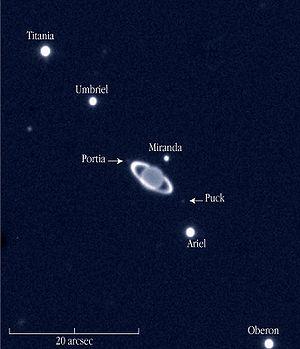
Ariel, également connu sous le nom d'Uranus I, est un satellite naturel d'Uranus. Découvert le 24 octobre 1851 par William Lassell, il est nommé d'après un esprit de l'air apparaissant dans le poème La Boucle de cheveux enlevée d'Alexander Pope et la pièce de théâtre La Tempête de William Shakespeare. Il n'a été survolé que par une seule sonde spatiale, Voyager 2, en 1986, et seulement 35 % de la surface de l'astre a pu être photographiée à cette occasion.
Miranda, également connue sous le nom d'Uranus V, est un satellite naturel d'Uranus. Cette lune fut découverte en 1948 par Gerard Kuiper. Elle porte le nom de Miranda, la fille du magicien Prospero qui apparaît dans la tragi-comédie La Tempête de William Shakespeare. Miranda n'a été approchée qu'une seule fois, par la sonde Voyager 2 en janvier 1986. De tous les satellites naturels d'Uranus, Miranda est celui dont la sonde a fait les meilleures images. Néanmoins, durant le survol de la sonde, l'hémisphère nord était plongé dans la nuit ; les observations se sont donc limitées à l'hémisphère sud.